Gretchen Wyler

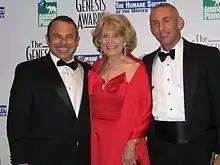
Wyler's last public appearance, at The Beverly Hilton Hotel, attending the 20th Genesis Awards on March 18, 2006.

Wyler was born Gretchen Patricia Wienecke in Oklahoma City, Oklahoma, the daughter of Peggy (née Highley) and Louis Gustave Wienecke, a petroleum engineer. She was raised in Bartlesville, Oklahoma and opened her own dancing school there before going to New York City to pursue a career as a professional actress and dancer.